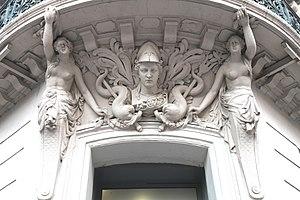
Cariatides sculptées par Lange Guglielmo, soutenant un balcon situé au 48 du boulevard de Strasbourg à Toulon.
Lange Guglielmo, né à Toulon le 13 août 1839, et mort en 1917, est un sculpteur français.